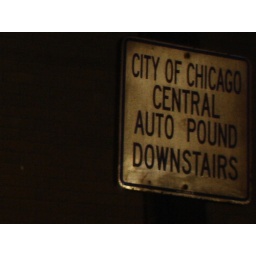
This a sign in the middle of a tunnel on a highway